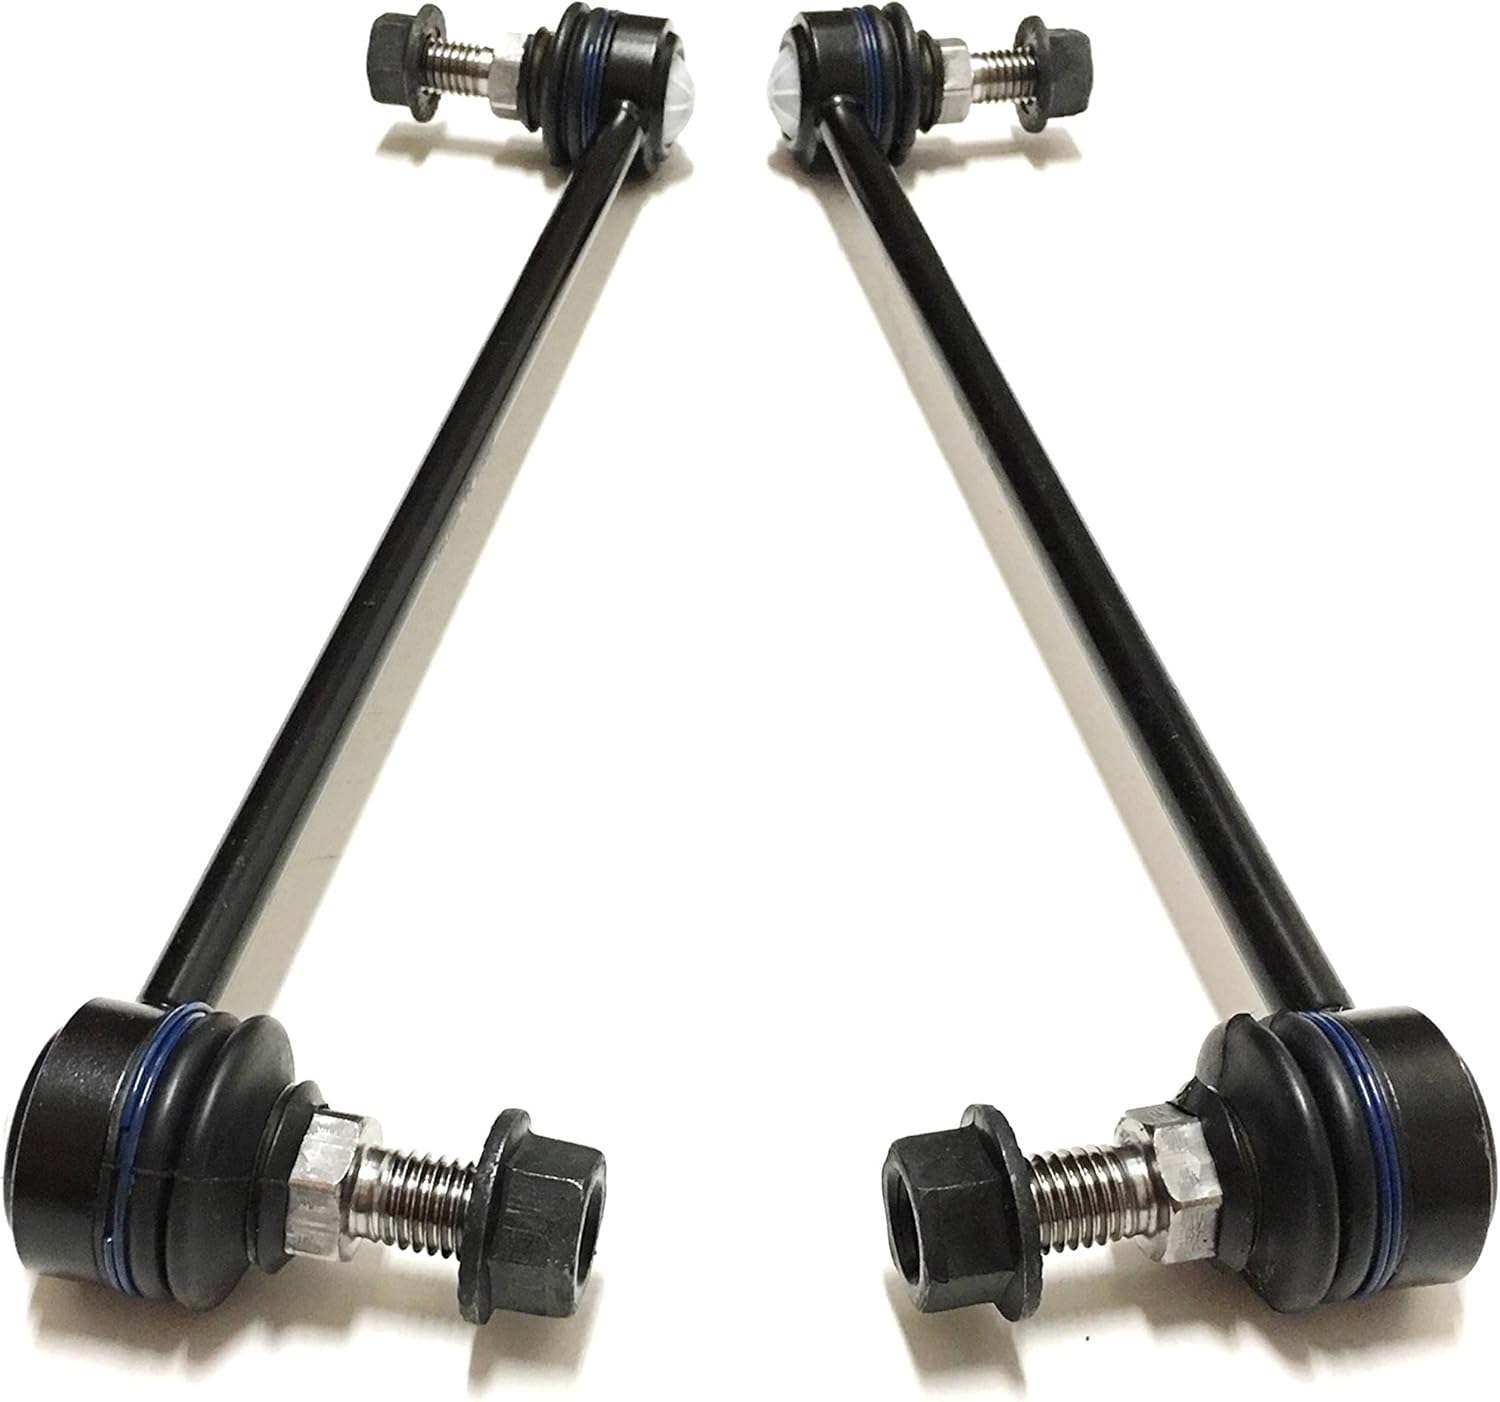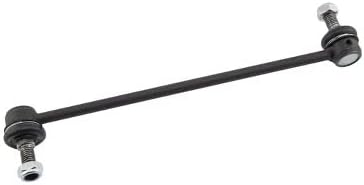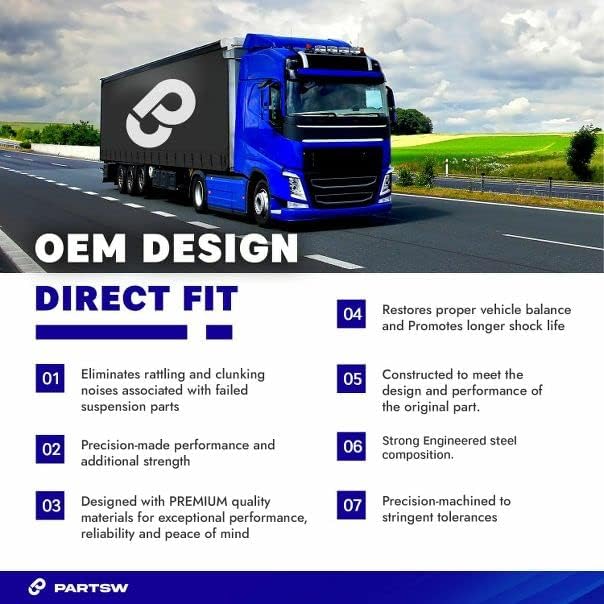
2 Pieces Sway Bar Stabilizer Links Suspension Kit
Category: Automotive
Auto parts are vital to every vehicle. It is essential for every automobile in the world to carry high quality parts;not only to run, but to safely transport families and individuals throughout their daily routines and adventures.We want our customers to forget about any other issues once they install our parts; this is why our replacementparts are designed to match and fit without any issues. Our quality control team makes sure only high strengthmaterials are used in our manufacturing process. At PartsW, we are proud to offer premium brand quality autoparts at a fair price to our customers. US Warehouse: FREE Faster Delivery to the lower 48 states (about 2-5 business days) Package Includes: 2 Front Sway Bar End Links This Kit Fits: Compatible with Cobalt 2005-2010 All ModelsCompatible with Chevrolet HHR 2006-2011 All ModelsCompatible with Chevrolet Malibu 2004-2009 All ModelsCompatible with Pontiac G5 2007-2010 All ModelsCompatible with Pontiac G6 2005-2009 All ModelsCompatible with Pontiac Pursuit 2005-2006 All ModelsCompatible with Saturn Aura 2007-2010 All ModelsCompatible with Saturn Ion 2003-2007 All Models Sway Bar 11.8" (CENTER TO CENTER) LENGTH VERSION Important Note: -Before placing the order, please check your car model in the Amazon Fitment Filter System in the top left corner. Please Read the notes carefully, if you have any questions please contact us.-Fitment information provided is for reference only.
Features: Compatible with COBALT / CHEVROLET / PONTIAC / SATURN | OEM Design Direct Fit / Undergo impact, wear, and fatigue testing to help ensure quality and durability | Components and hardware have been specially treated to increase strength resistance, precision-machined to stringent tolerances. | Restores proper vehicle balance and Promotes longer shock life | Before placing the order, please check your car model in the Amazon Fitment Filter System in the top left corner